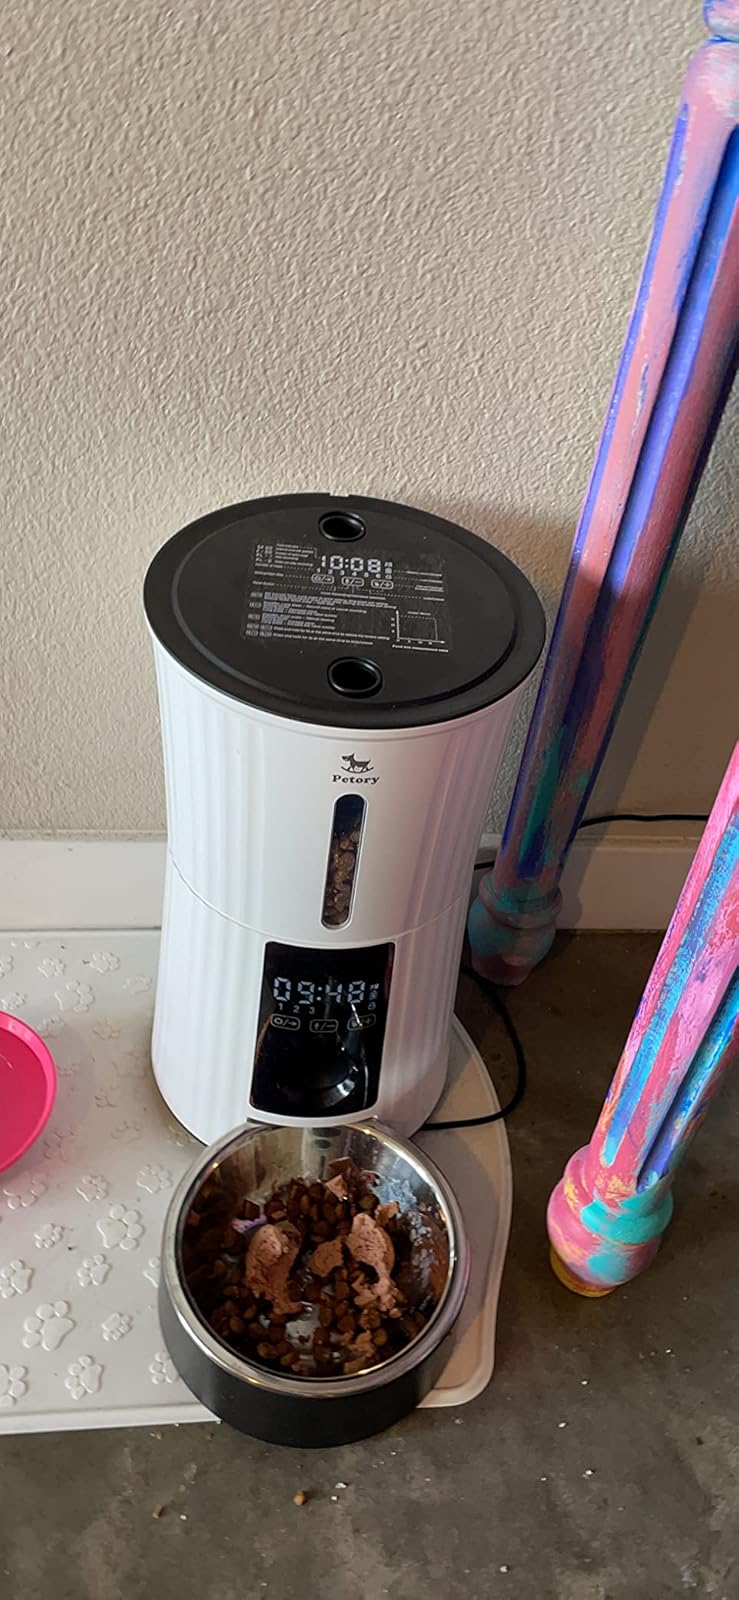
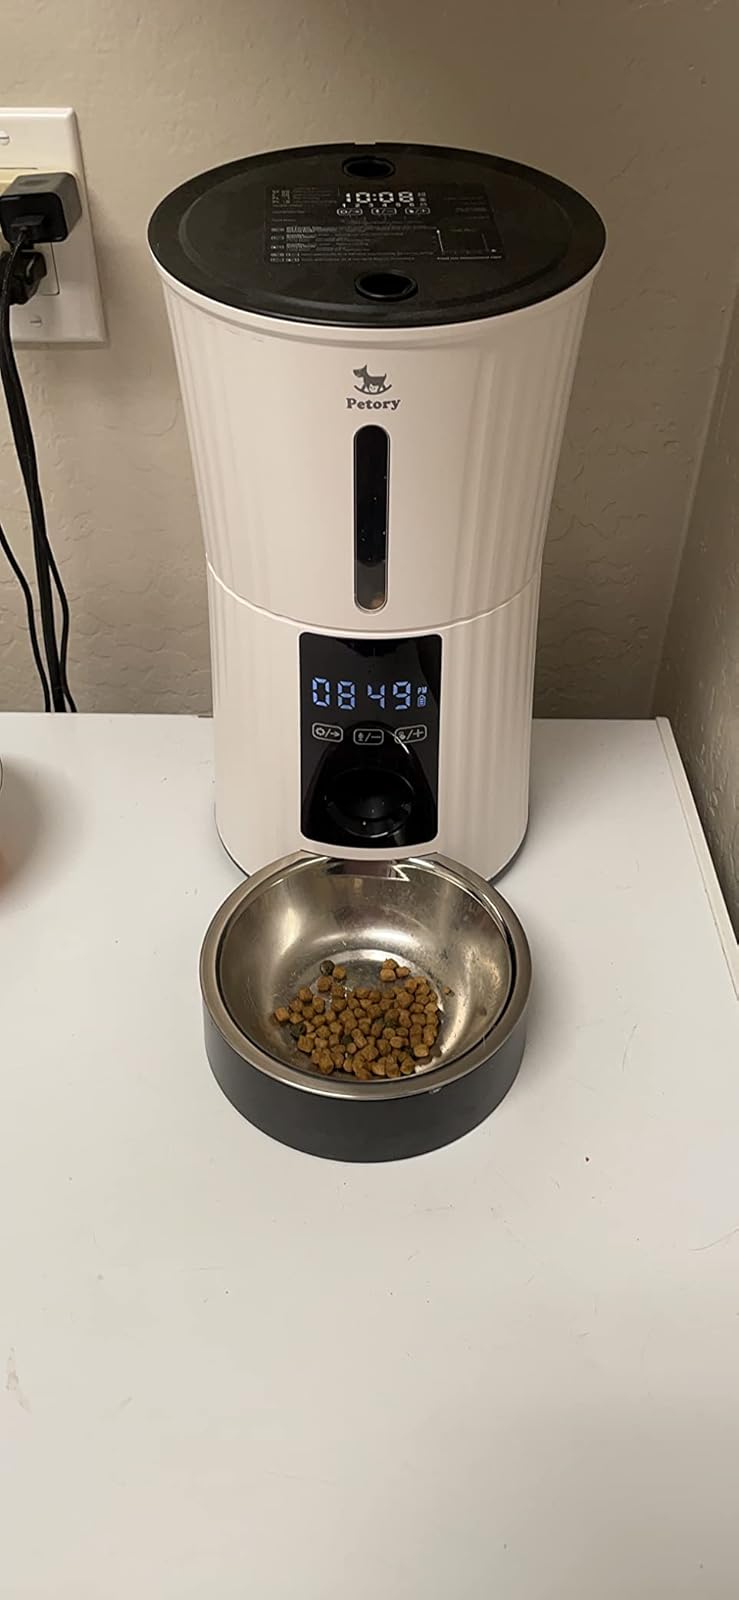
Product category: items_feeder
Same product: yes